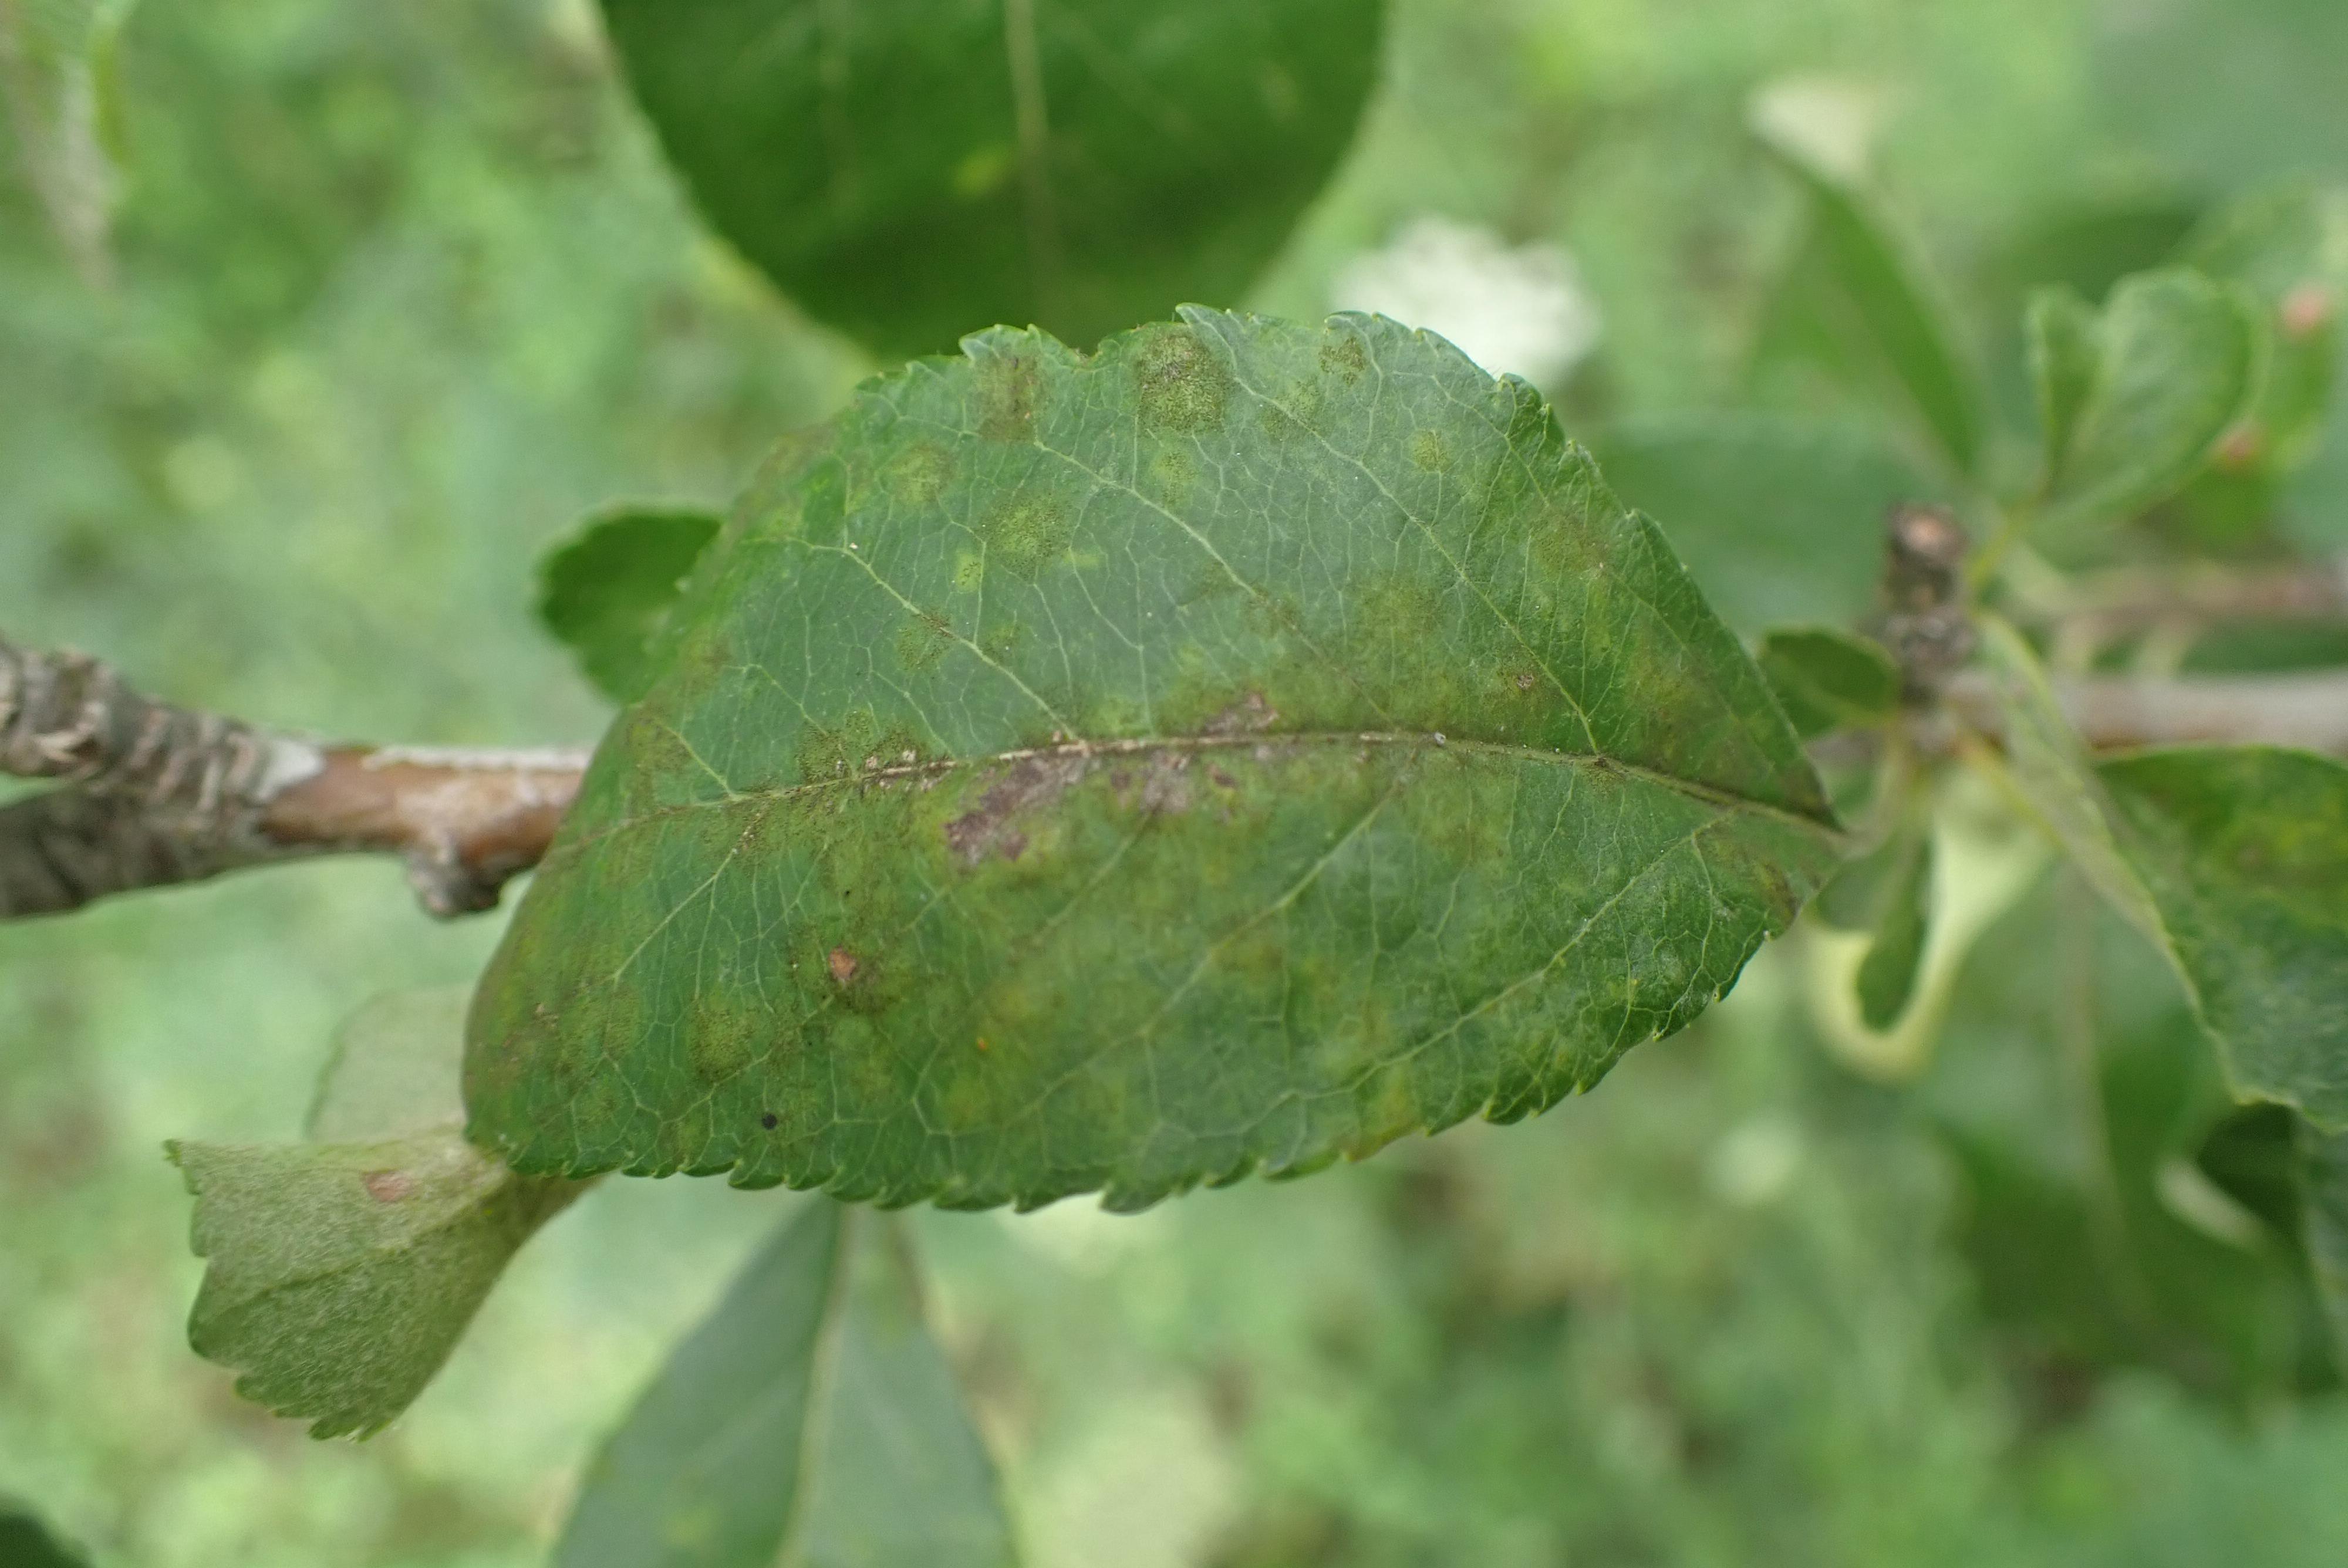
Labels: complex